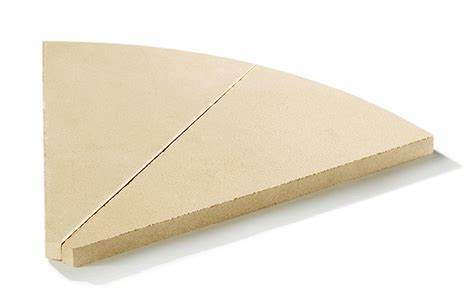
Waste category: paper